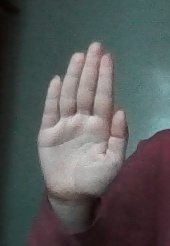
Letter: seen